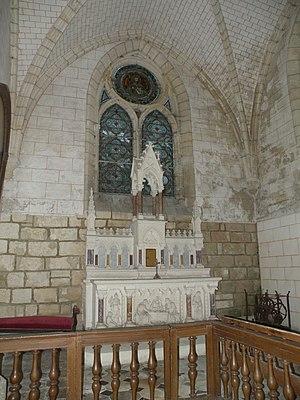
Intérieur de l'église Saint-Martin de Frouville
L’église Saint-Martin est une église catholique paroissiale située à Frouville, dans le Val-d'Oise. Elle possède un clocher roman du premier quart du XIIᵉ siècle, qui subsiste de la précédente église, et présente des dispositions peu communes dans la région, avec notamment des arcatures décoratives plaquées, au niveau du premier étage. Les autres parties de l'église sont gothiques, et ont été édifiées pendant trois campagnes rapprochées entre 1220 et 1240 environ. Il s'agit d'une nef non voûtée accompagnée de bas-côtés, d'un chœur de deux travées, avec un chevet à pans coupés, et d'une chapelle. La charpente lambrissée en carène renversée de la nef, avec ses sablières sculptées, et le plan de l'église, sont remarquables : en effet, elle possède une seconde abside au sud du chœur, qui est presque une copie de ce dernier, et qui n'est pas visible depuis la nef. Une restauration inadéquate de 1925 diminue son intérêt. Au cours du dernier quart du XIIIᵉ siècle, voire au début du XIVᵉ siècle, l'église a été agrandie par l'adjonction d'une grande chapelle au nord du chœur, dont elle dépasse les dimensions.